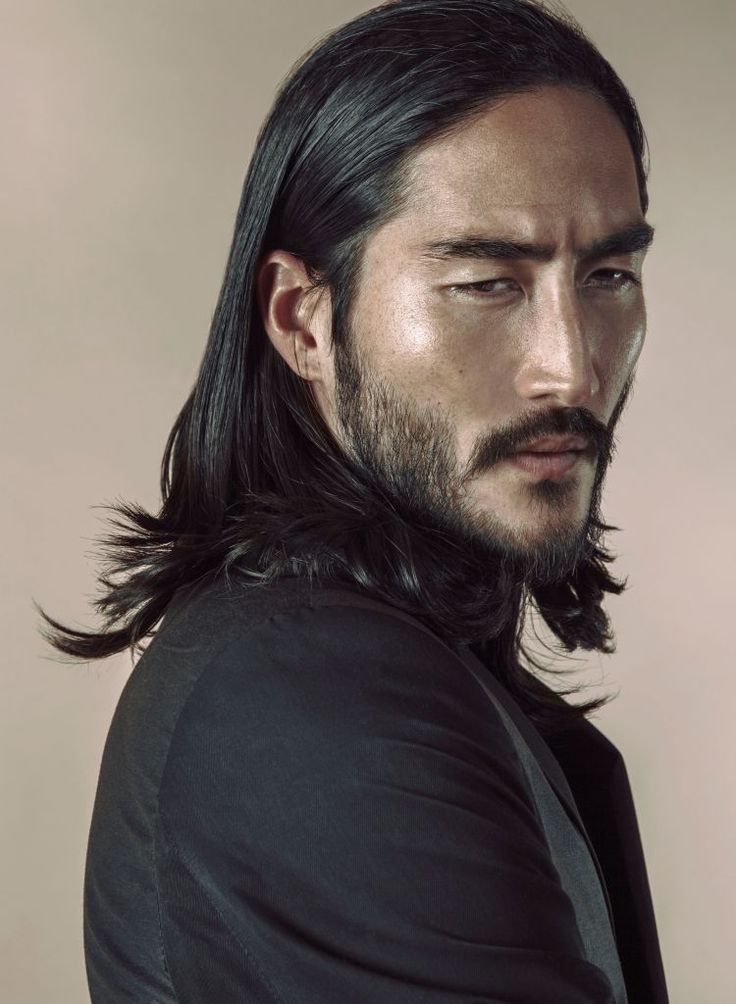
Label: Colored